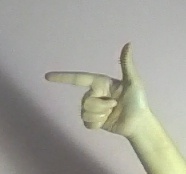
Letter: yaa